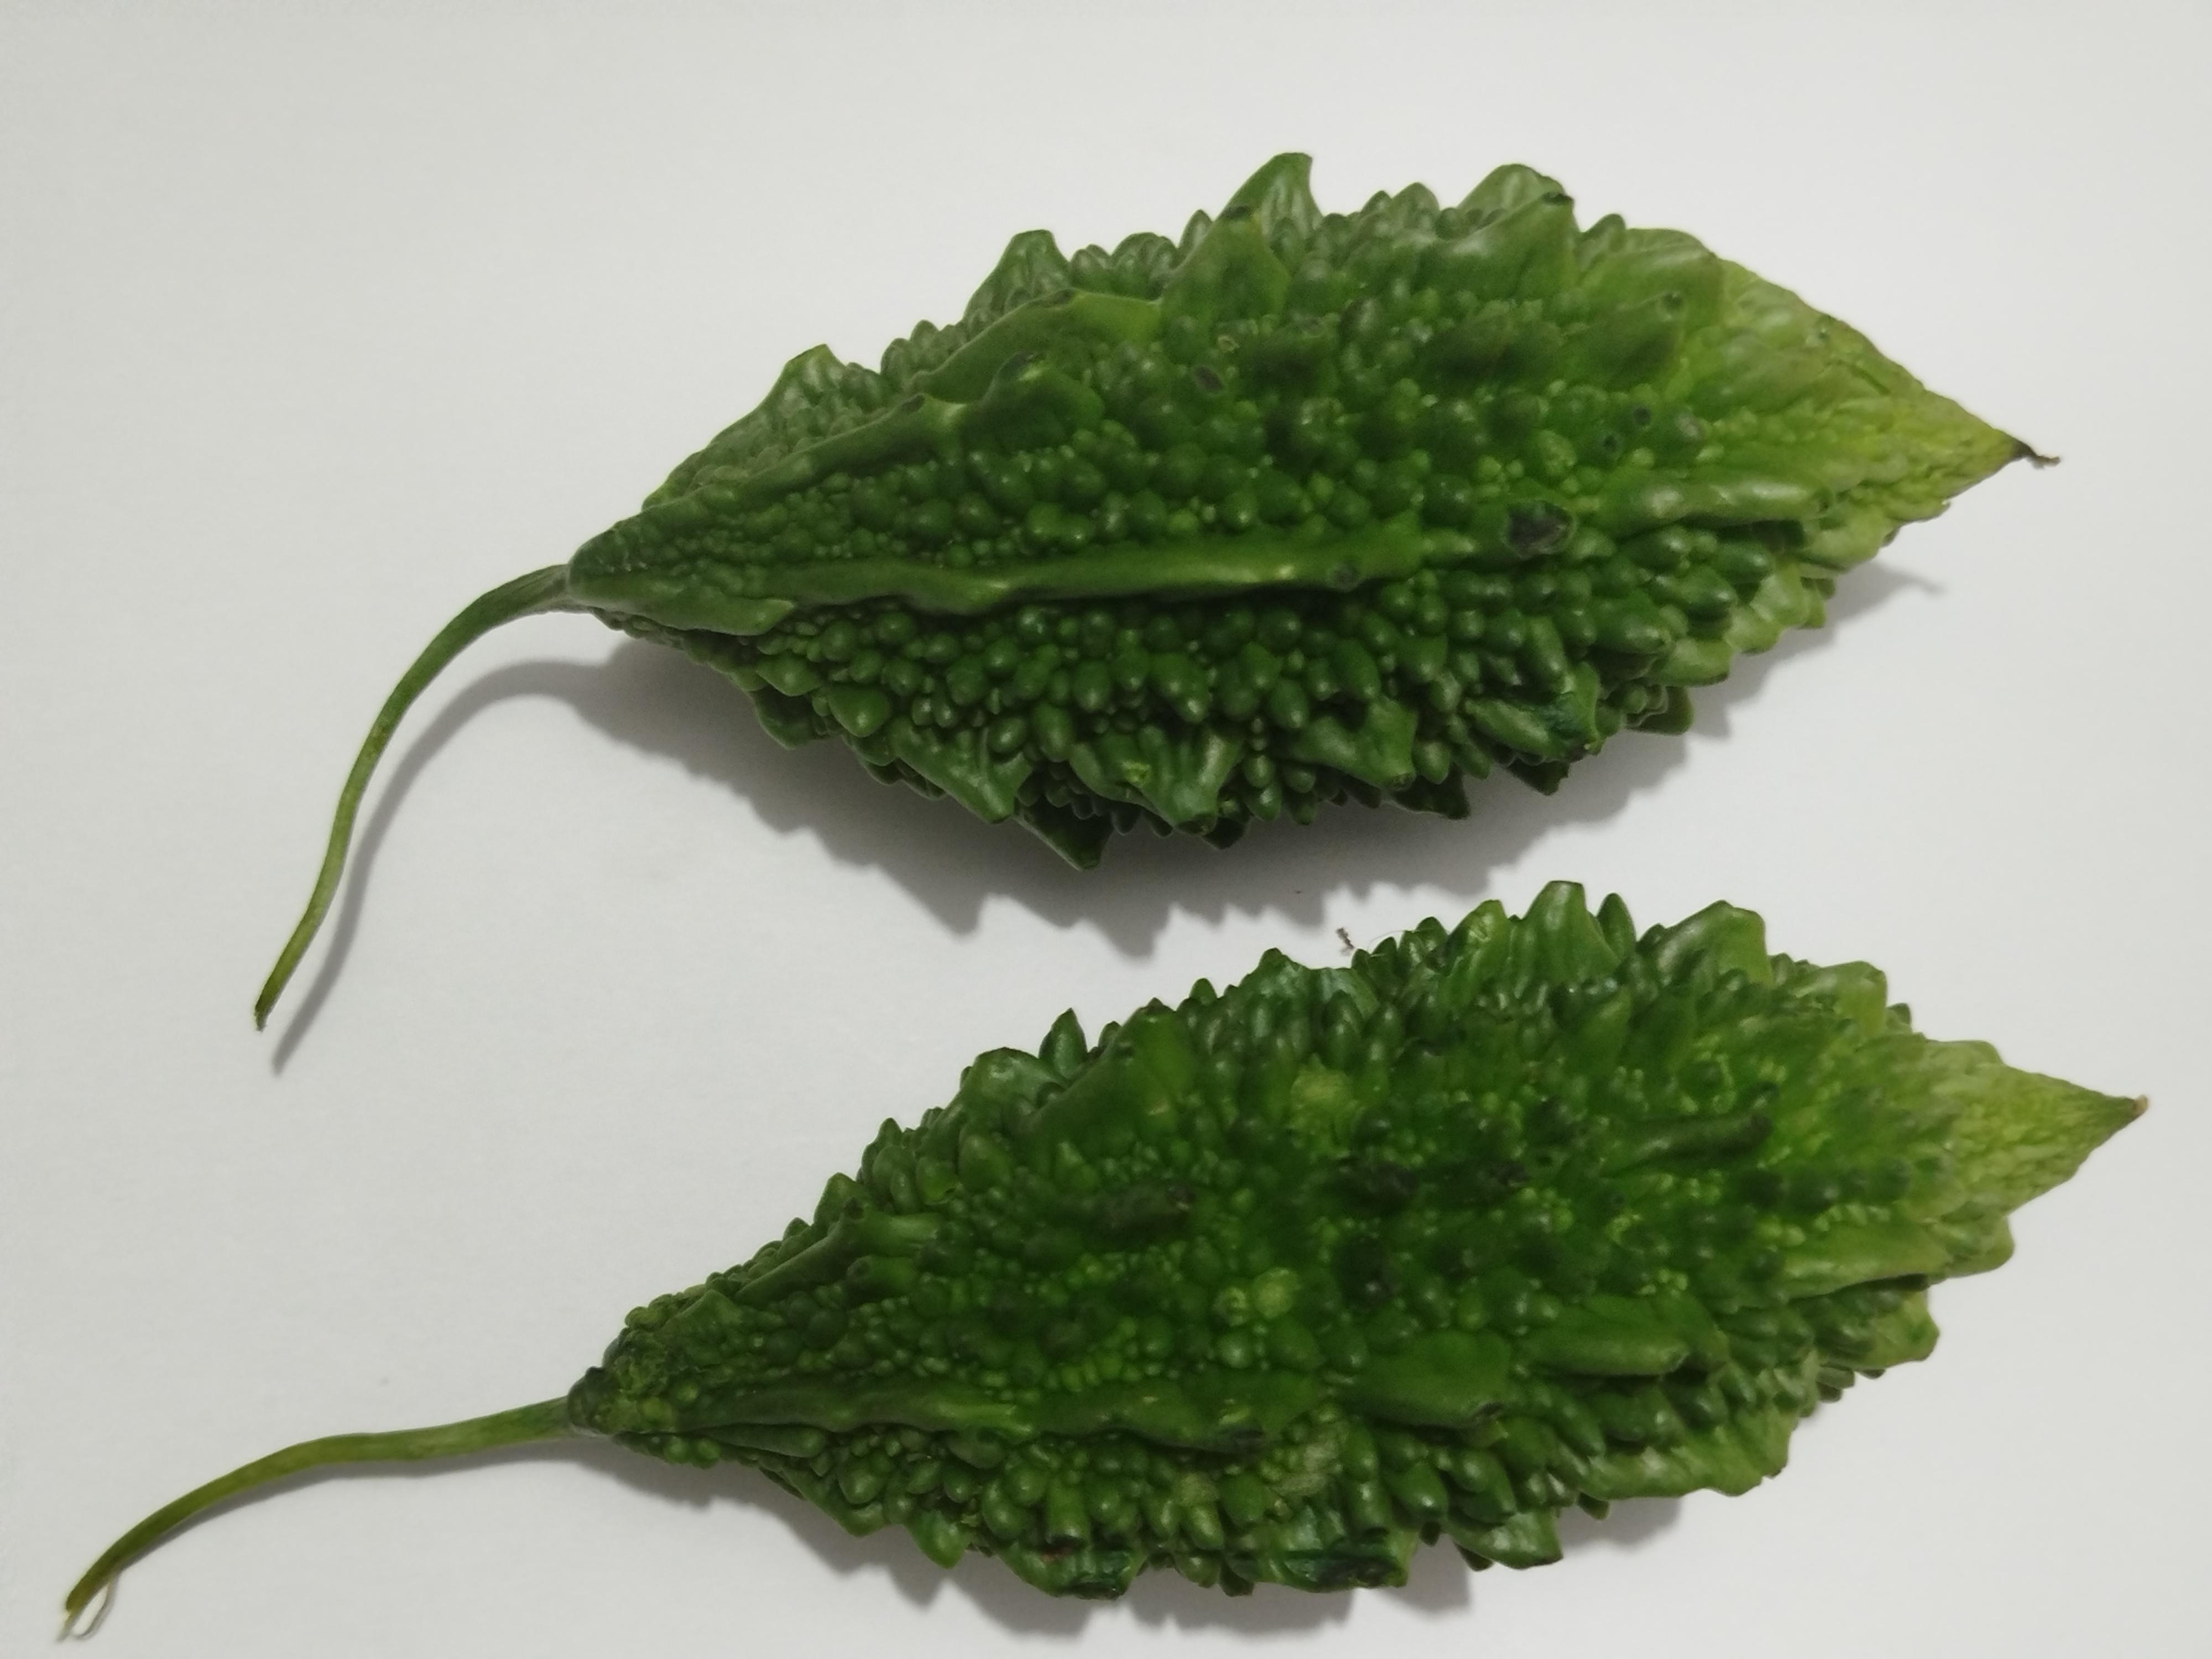
Label: Bitter melon